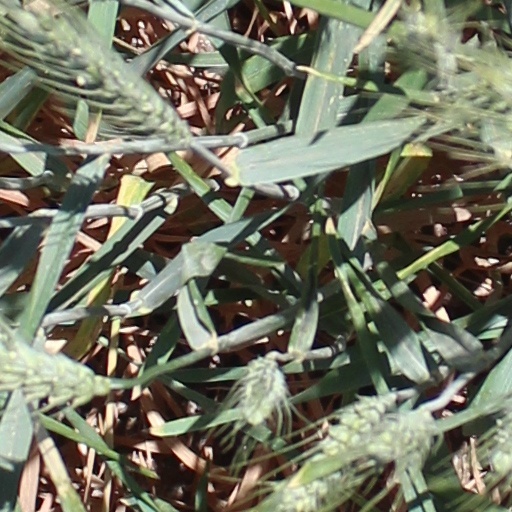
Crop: wheat